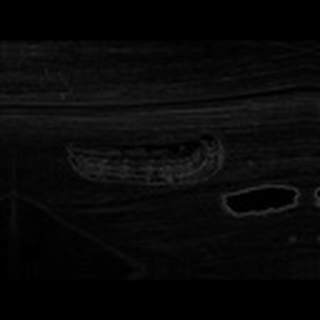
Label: cotton_army_worm